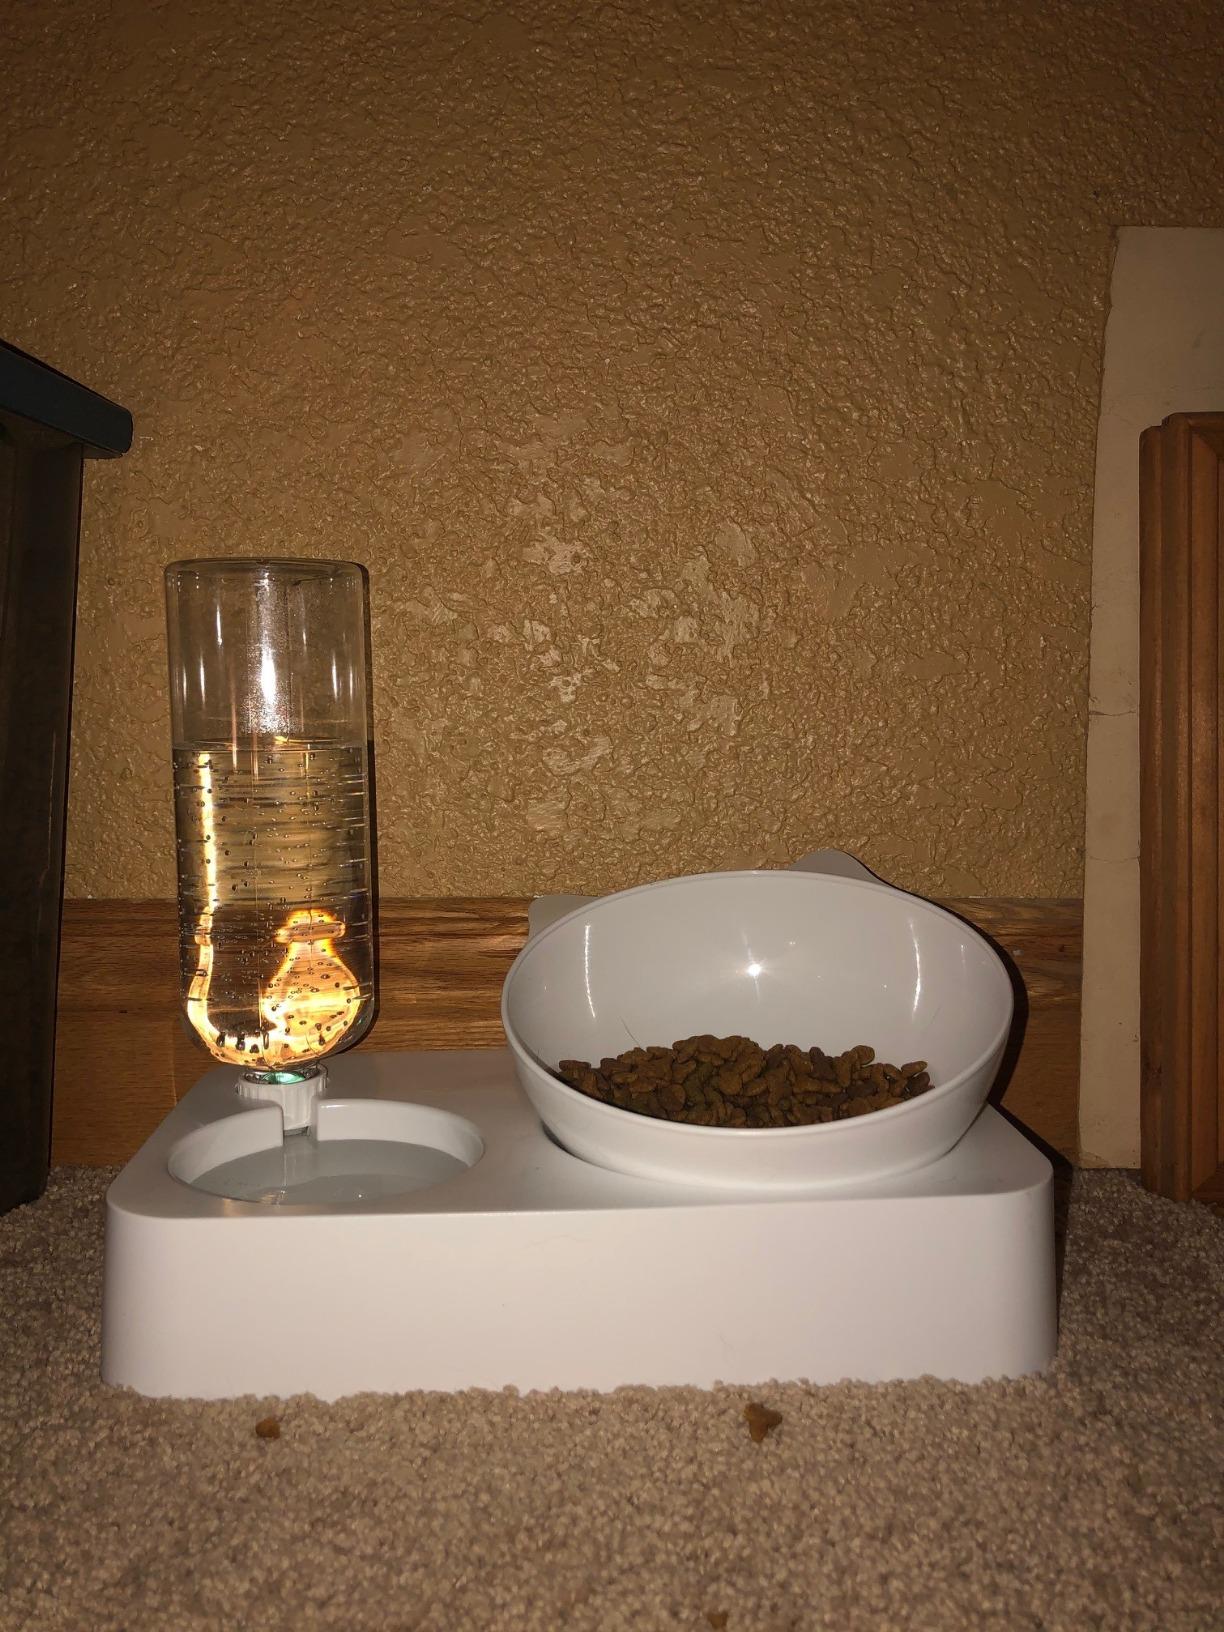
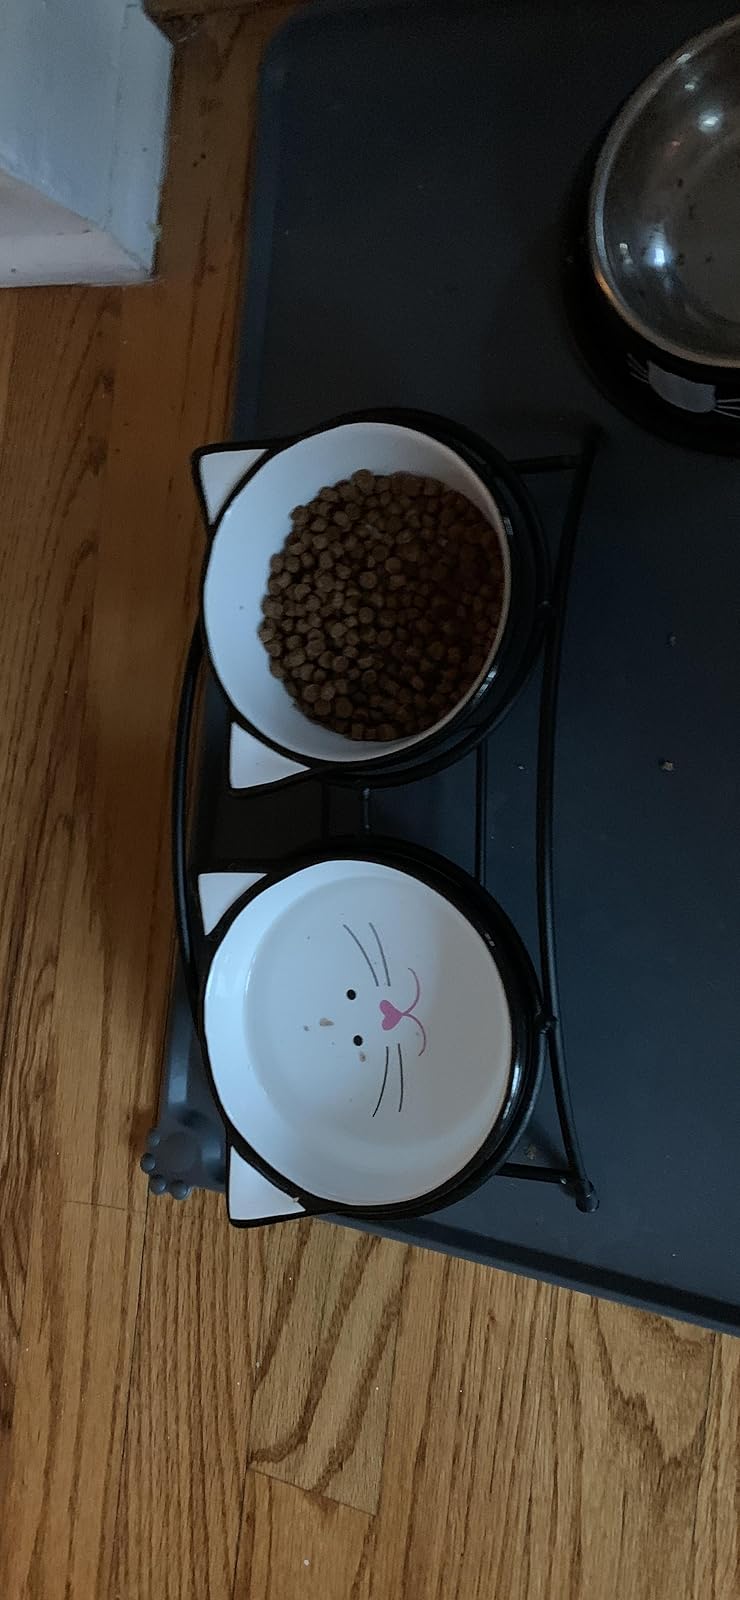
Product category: items_bowl
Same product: no